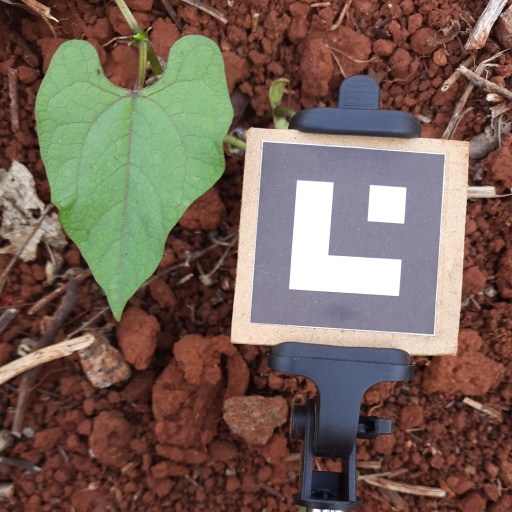
Observations: wavy surface, no eating holes, under shade